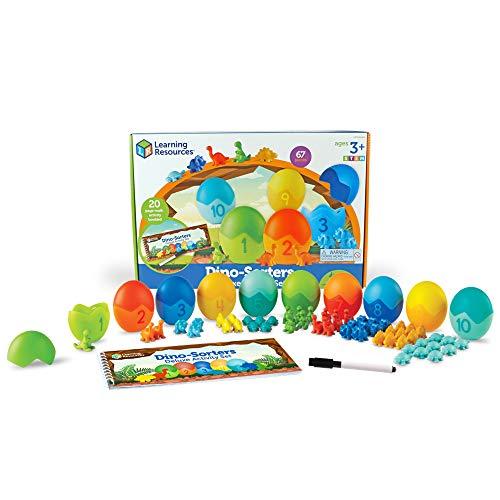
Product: Learning Resources Dino-Sorters Deluxe Activity Set
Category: Toys & Games | Learning & Education | Counting & Math Toys
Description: Use these interactive Dino eggs to help kids as young as 3 learn counting, colors, and more.
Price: $21.92
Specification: ProductDimensions:15.4x10.2x2.6inches|ItemWeight:2.08pounds|ShippingWeight:2.08pounds(Viewshippingratesandpolicies)|ASIN:B07DVZC1F5|Itemmodelnumber:LSP1768-AMZ|Manufacturerrecommendedage:36months-6years